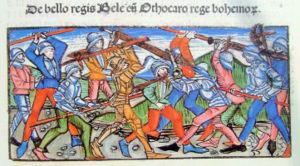
Cette page concerne l'année 1260 du calendrier julien.